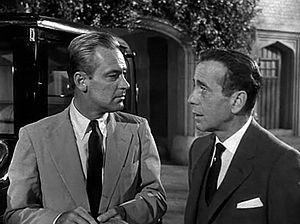
Sabrina est un film américain réalisé par Billy Wilder, sorti en 1954.